Hakuhō period

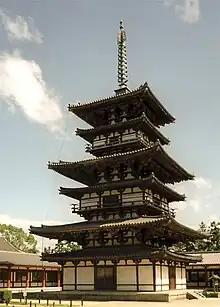
The pagoda at Yakushi-ji, a Buddhist temple built during the Hakuhō period.

The was an unofficial of Emperor Tenmu after "Hakuchi" and before "Suchō". The duration of this discrete non-"nengō" timespan lasted from 673 through 686.